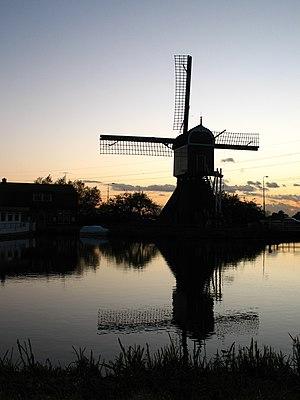
Cet article recense les moulins à vent de la province d'Utrecht, aux Pays-Bas.